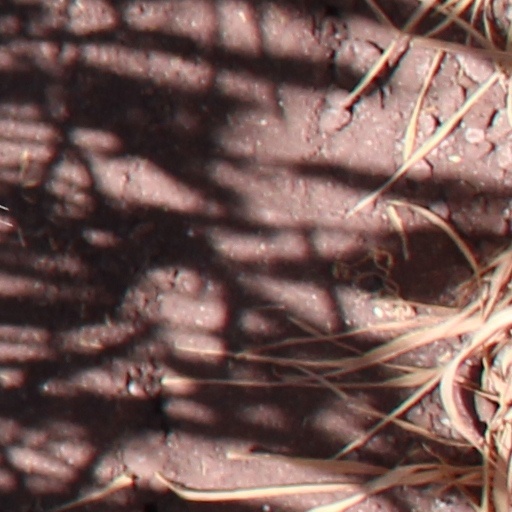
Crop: wheat